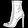
Label: Ankle boot